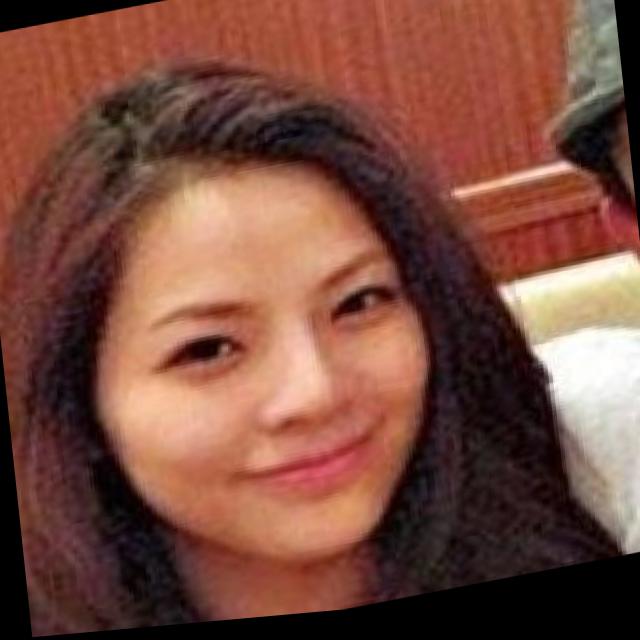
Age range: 21-44